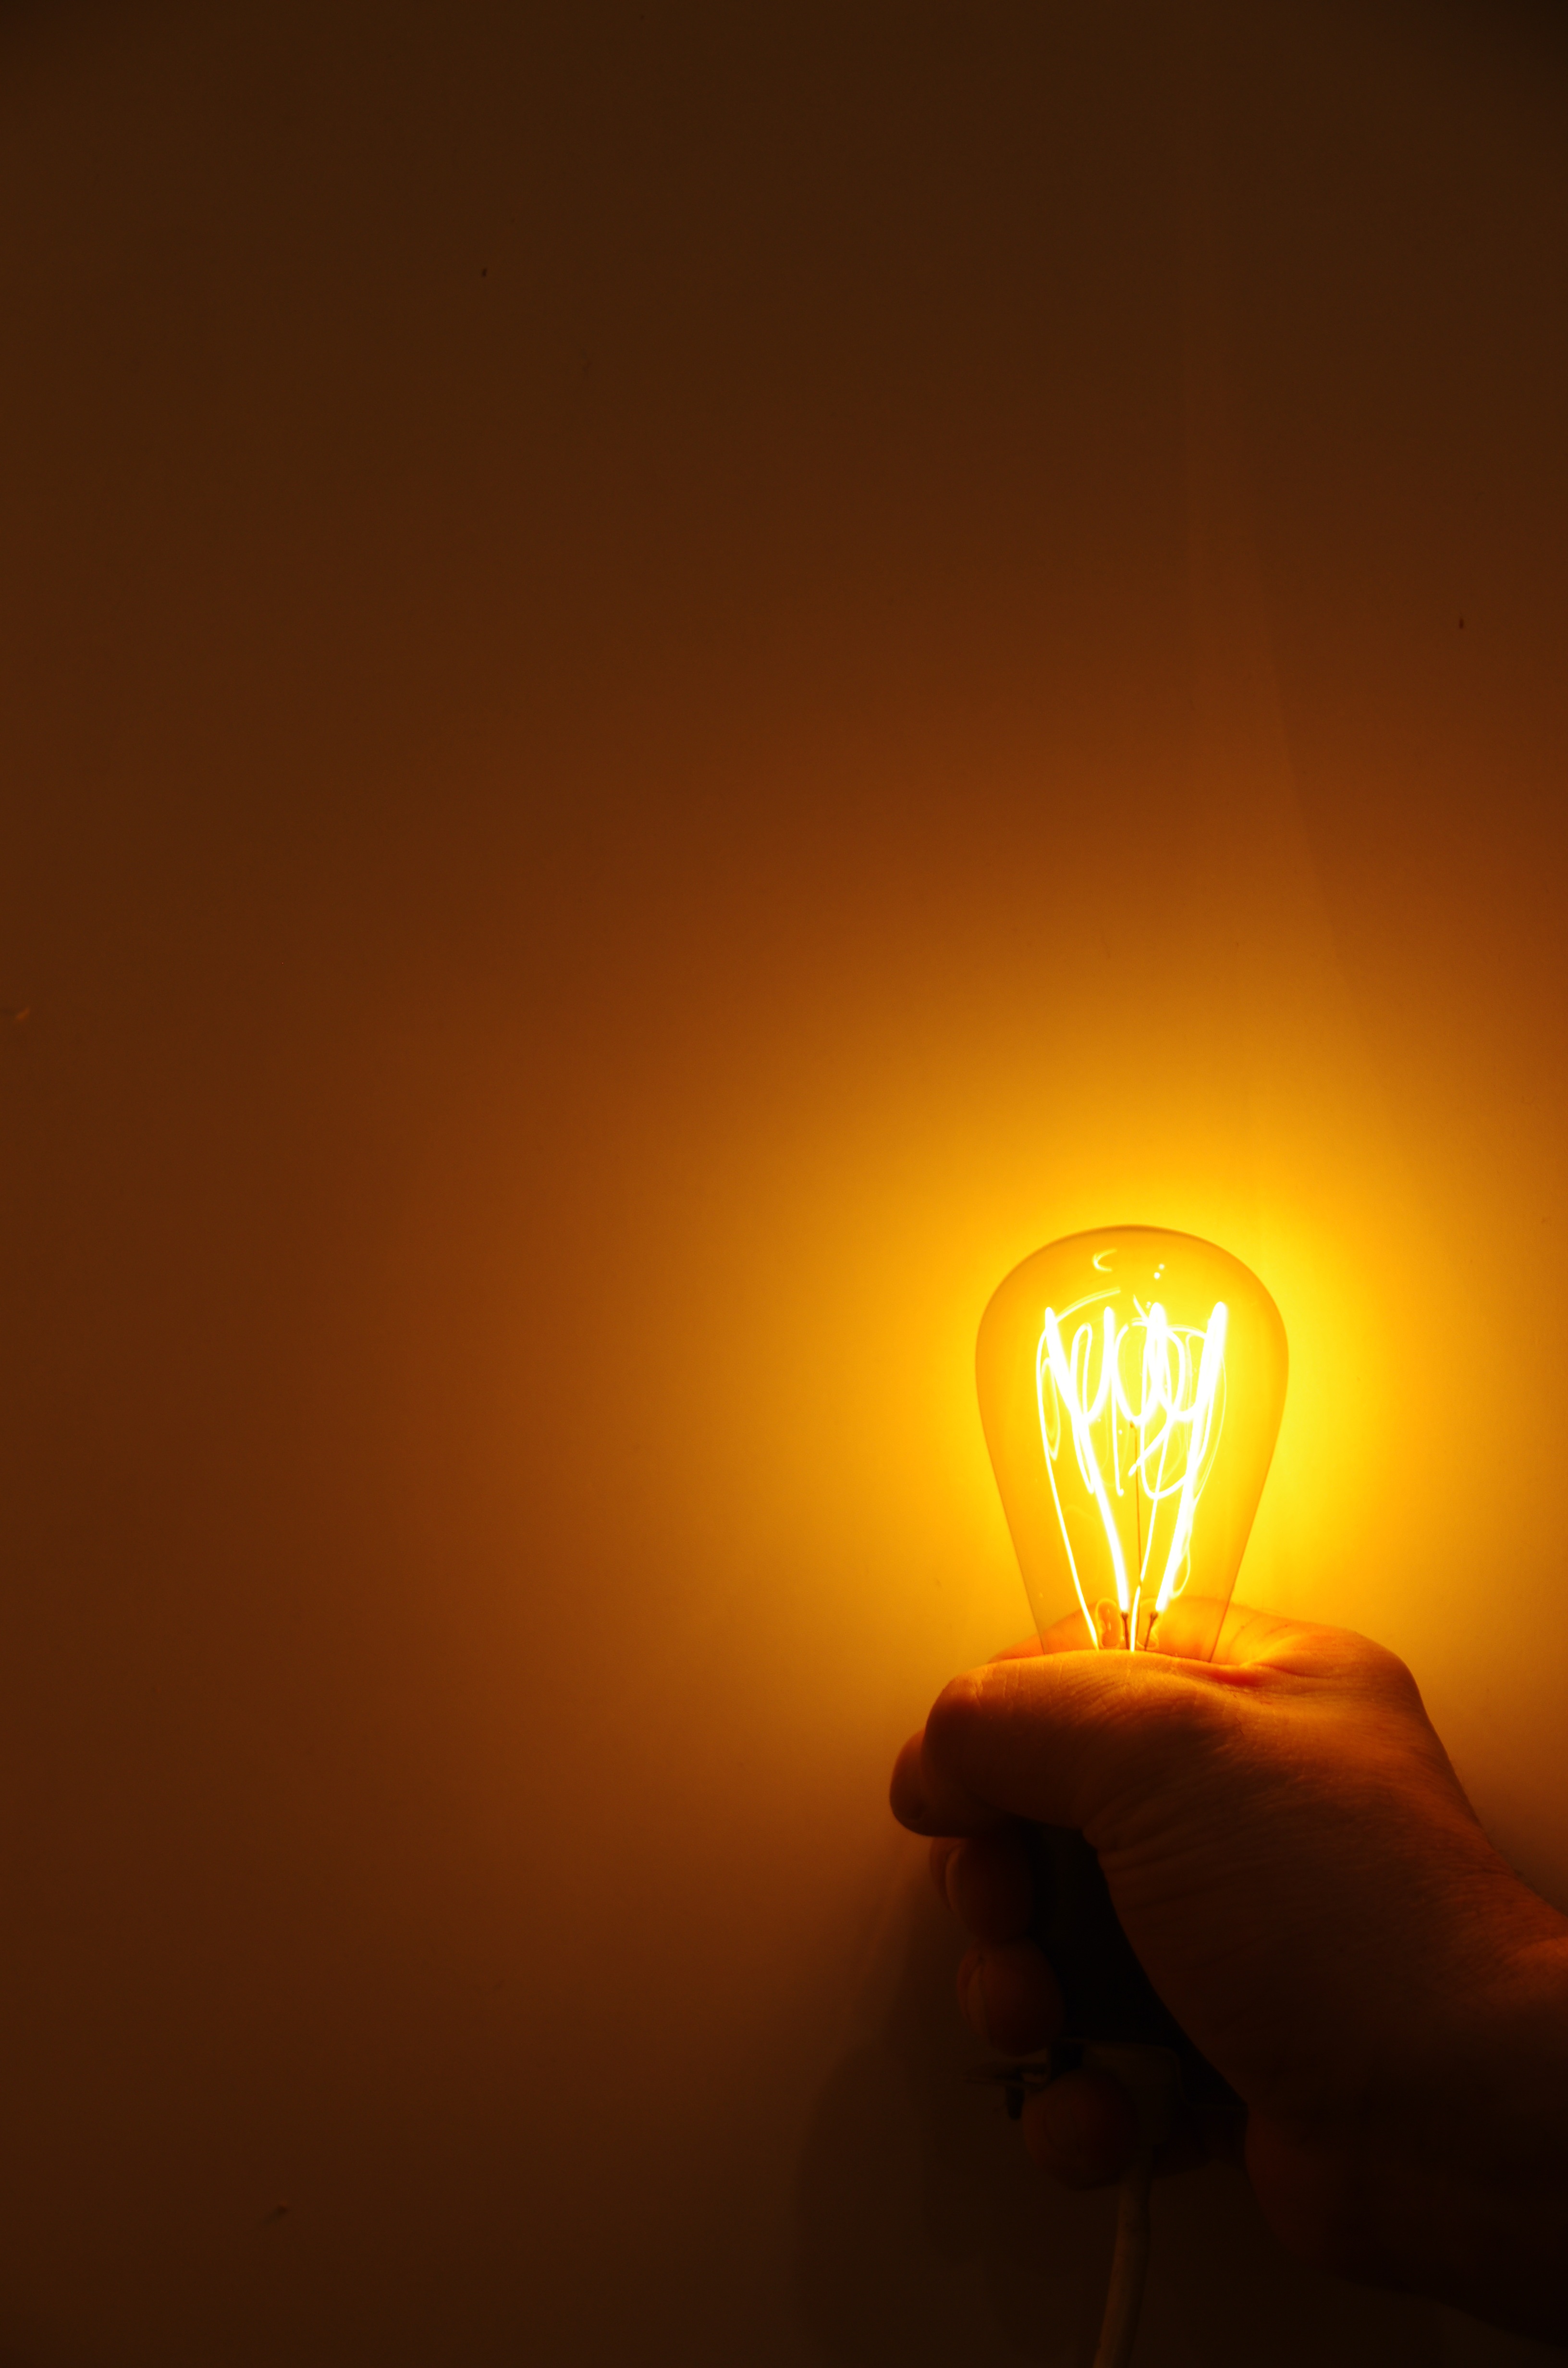
horizon, light, sky, sun, sunrise, sunset, night, retro, sunlight, morning, dawn, dusk, evening, reflection, darkness, lamp, yellow, lampshade, light bulb, lighting, energy, lights, hell, computer wallpaper